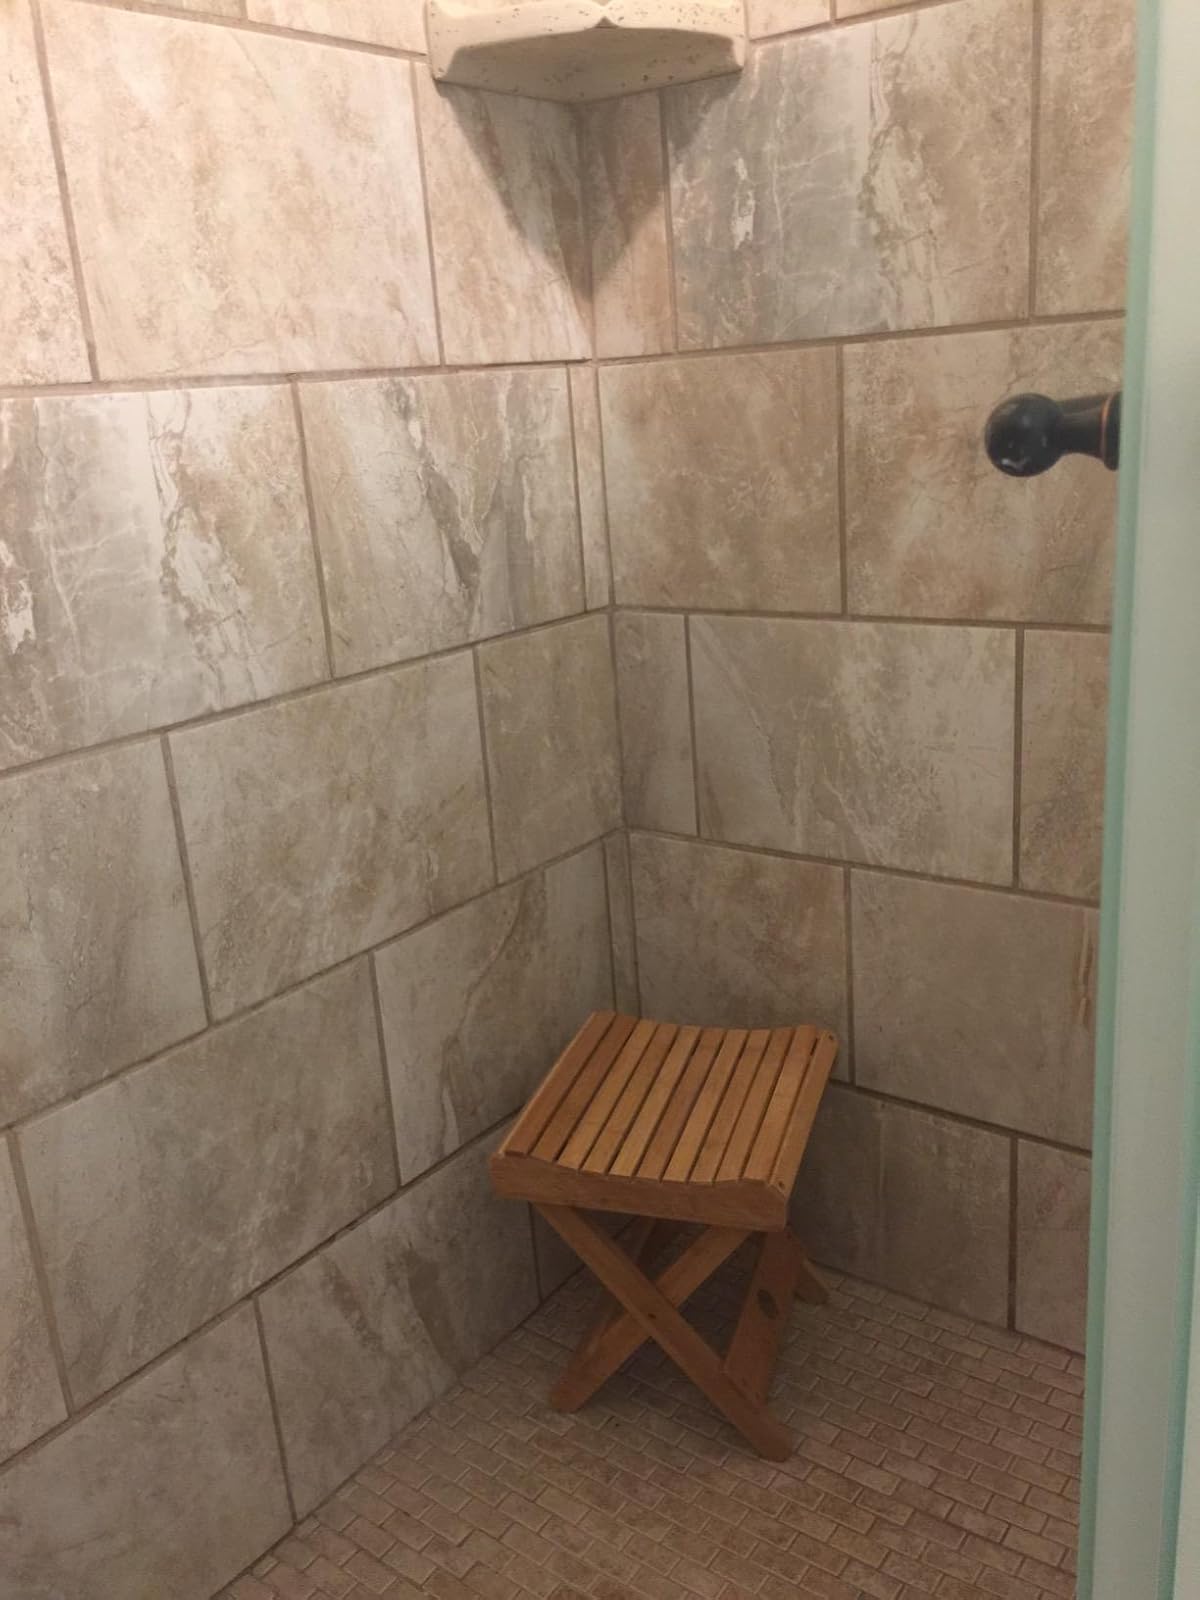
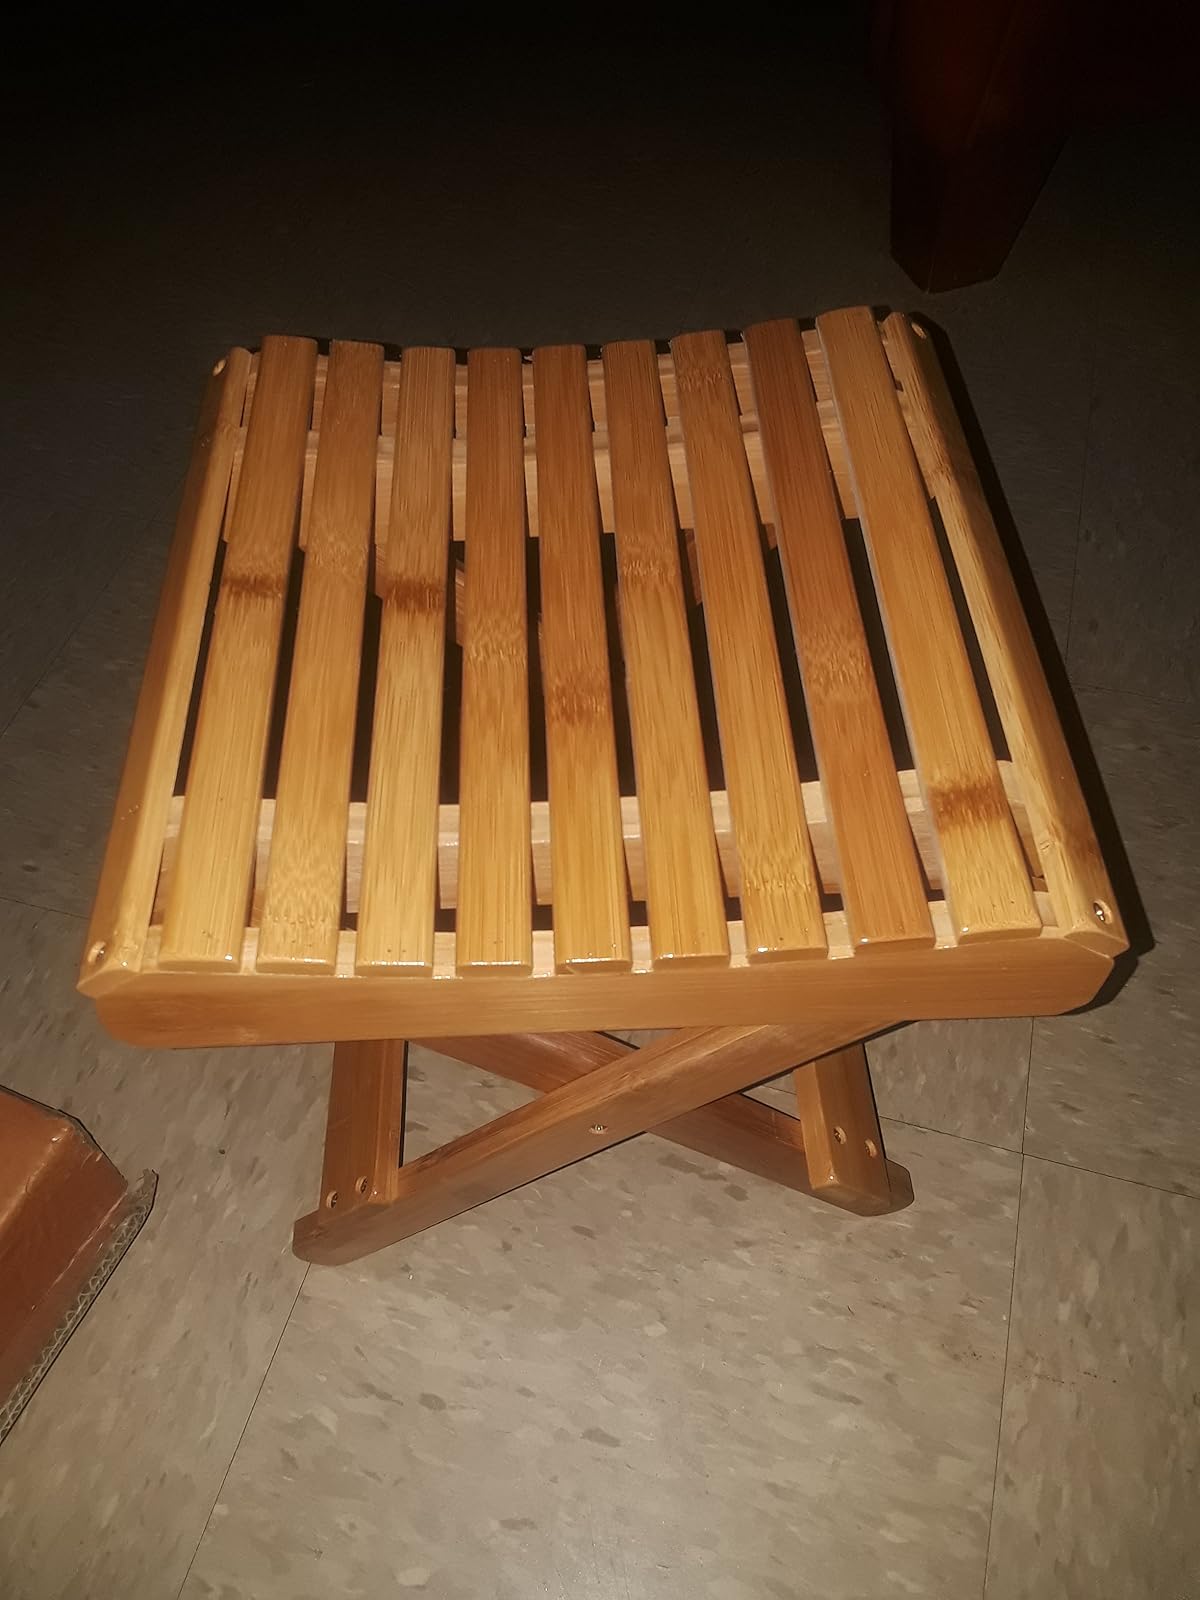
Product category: stool
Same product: yes